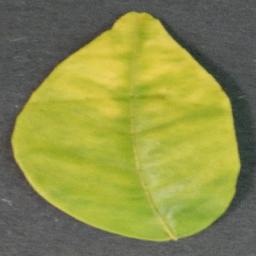
Label: Orange___Haunglongbing_(Citrus_greening)